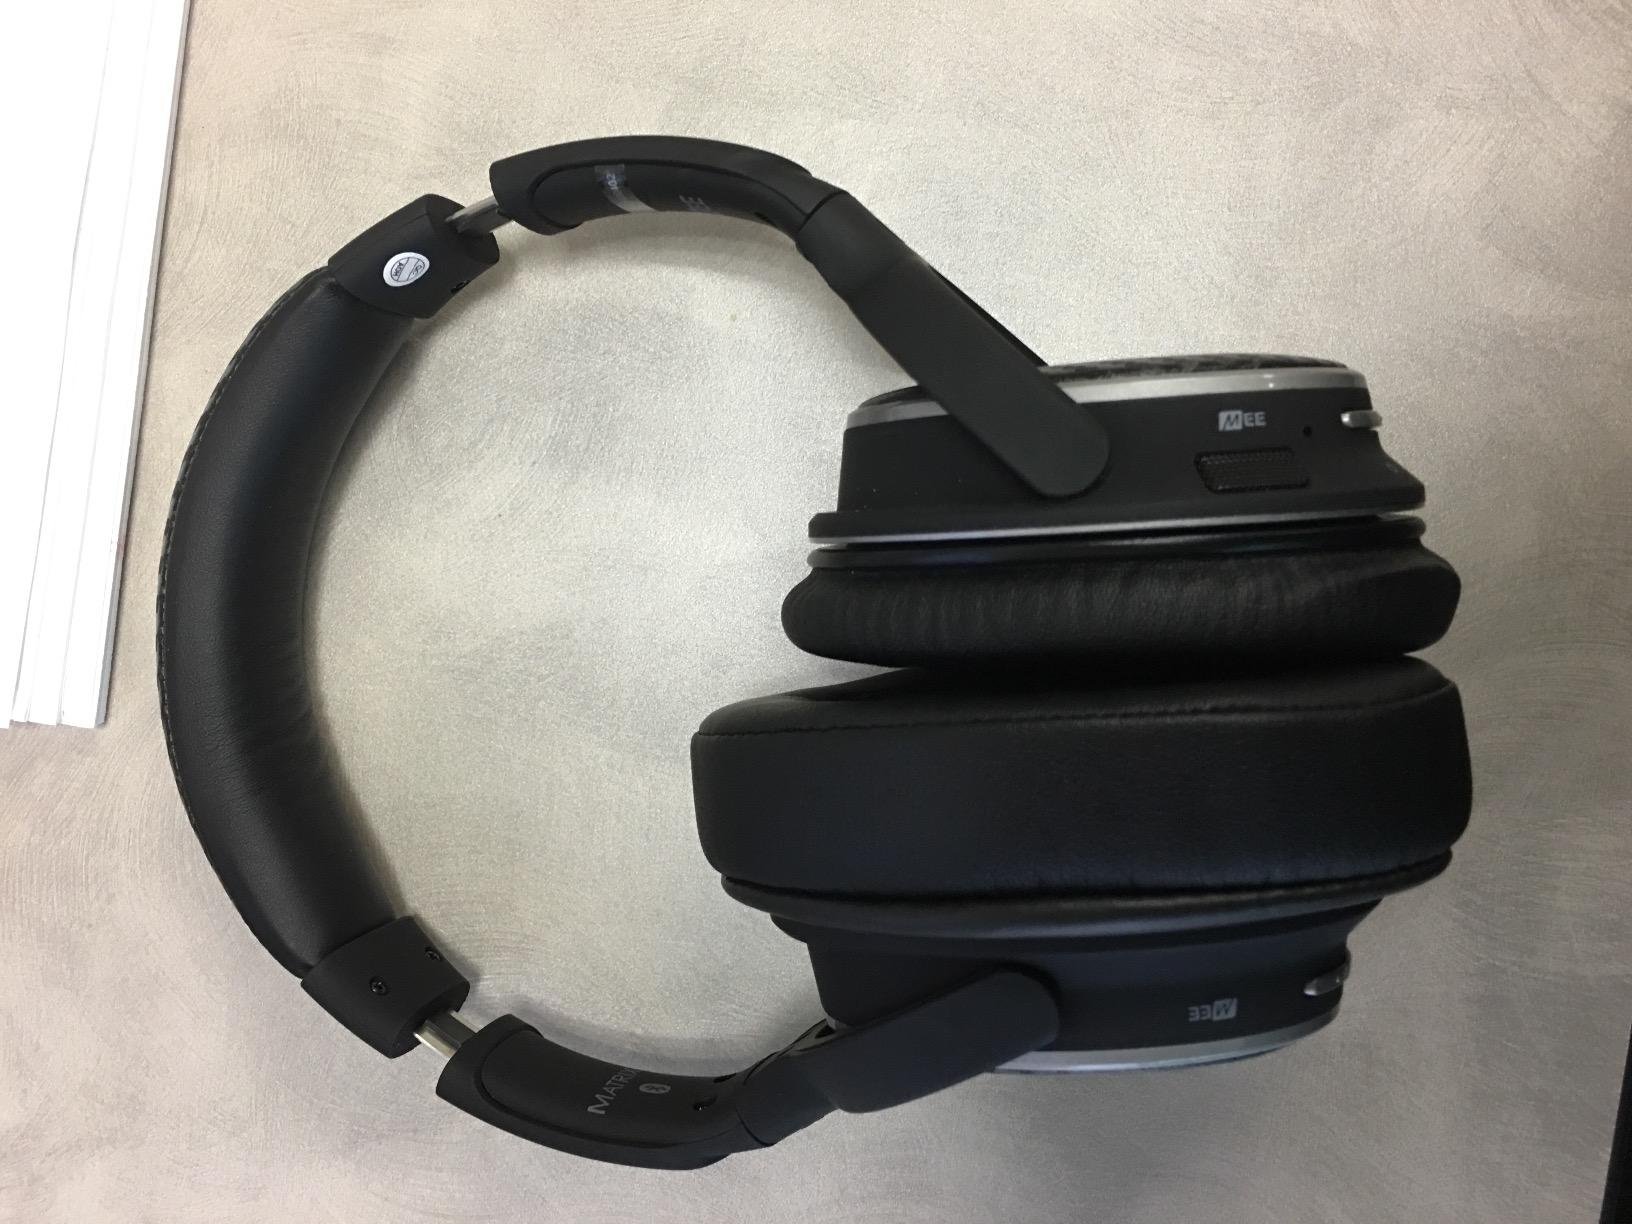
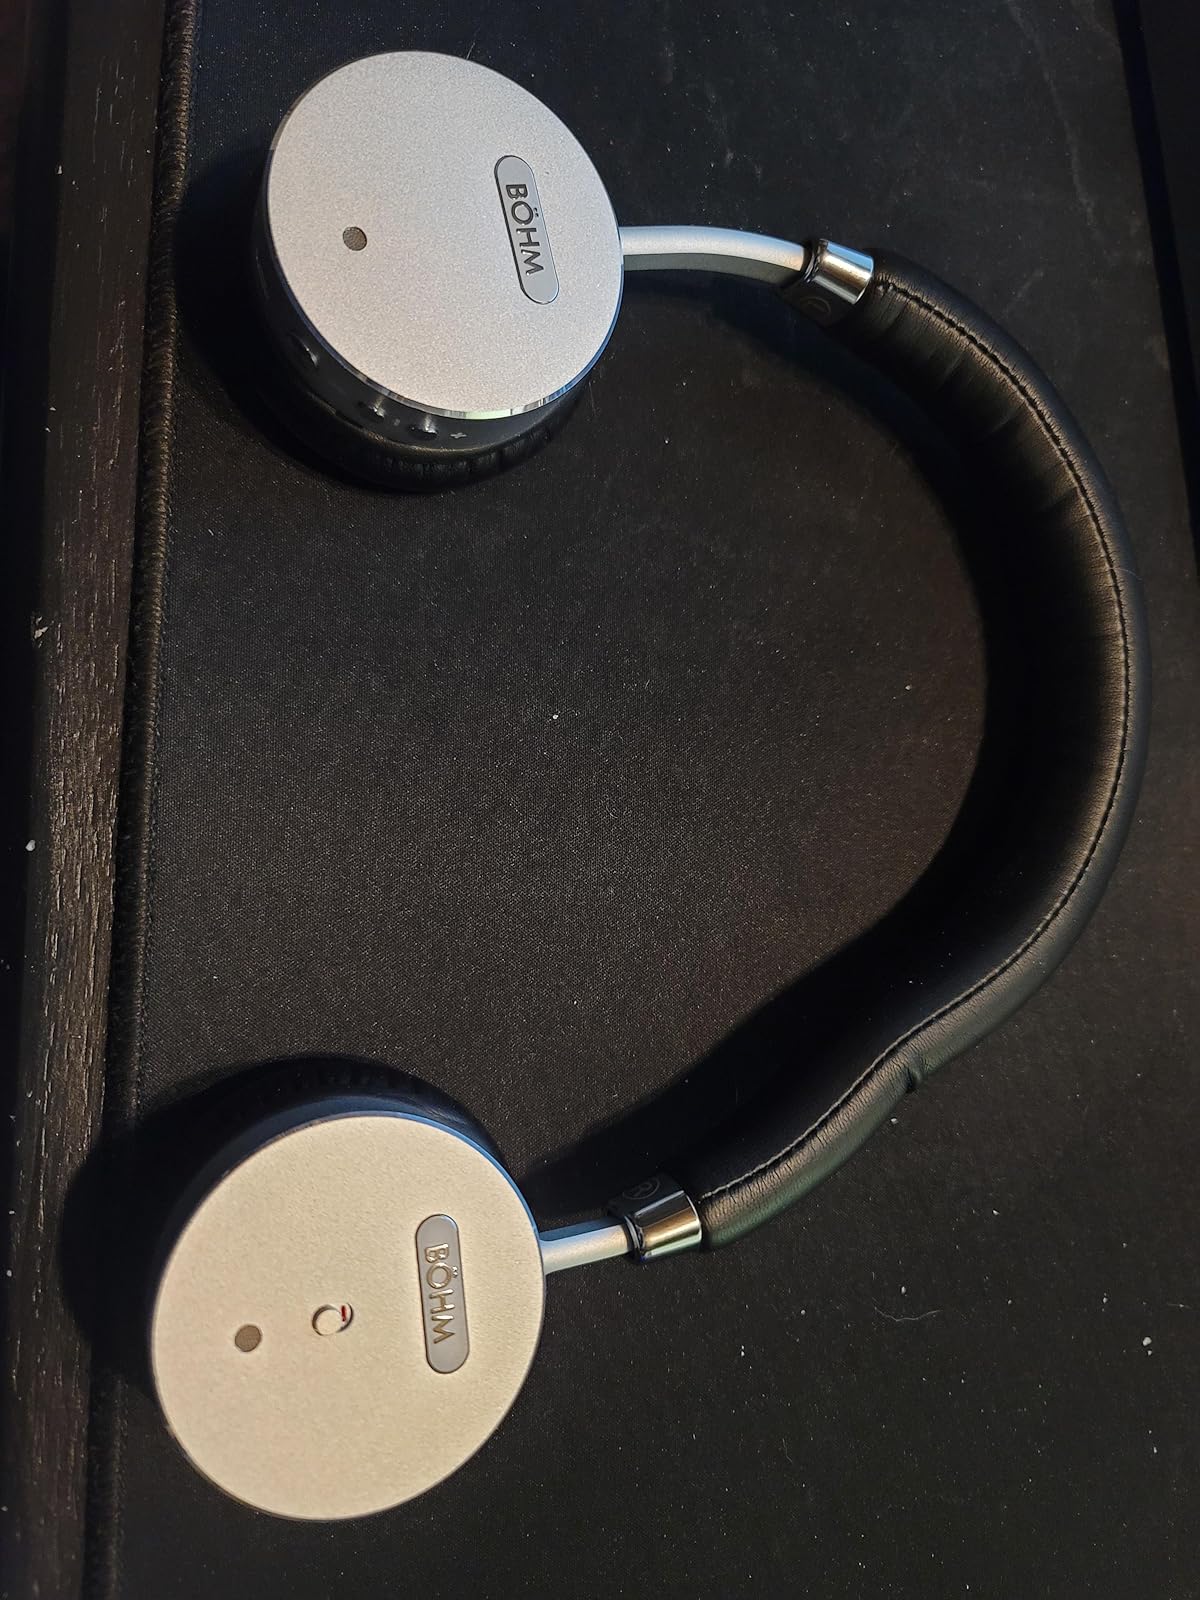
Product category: headphones
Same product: no